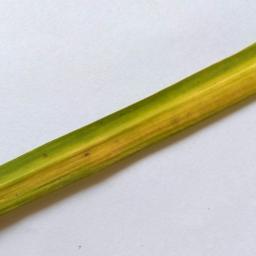
Label: Rice___Brown_Spot